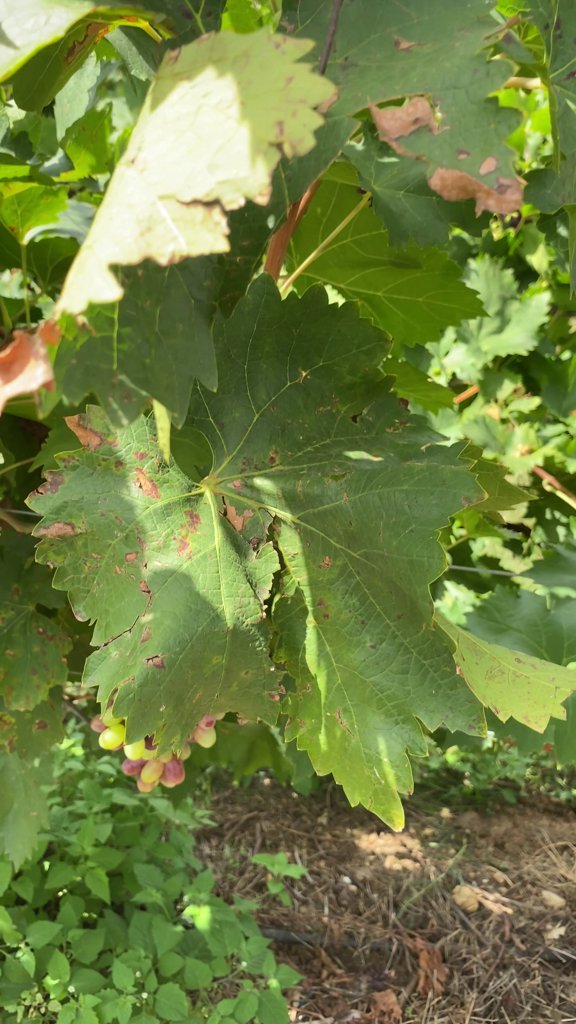
Berries visible: 13
Grape clusters: 1